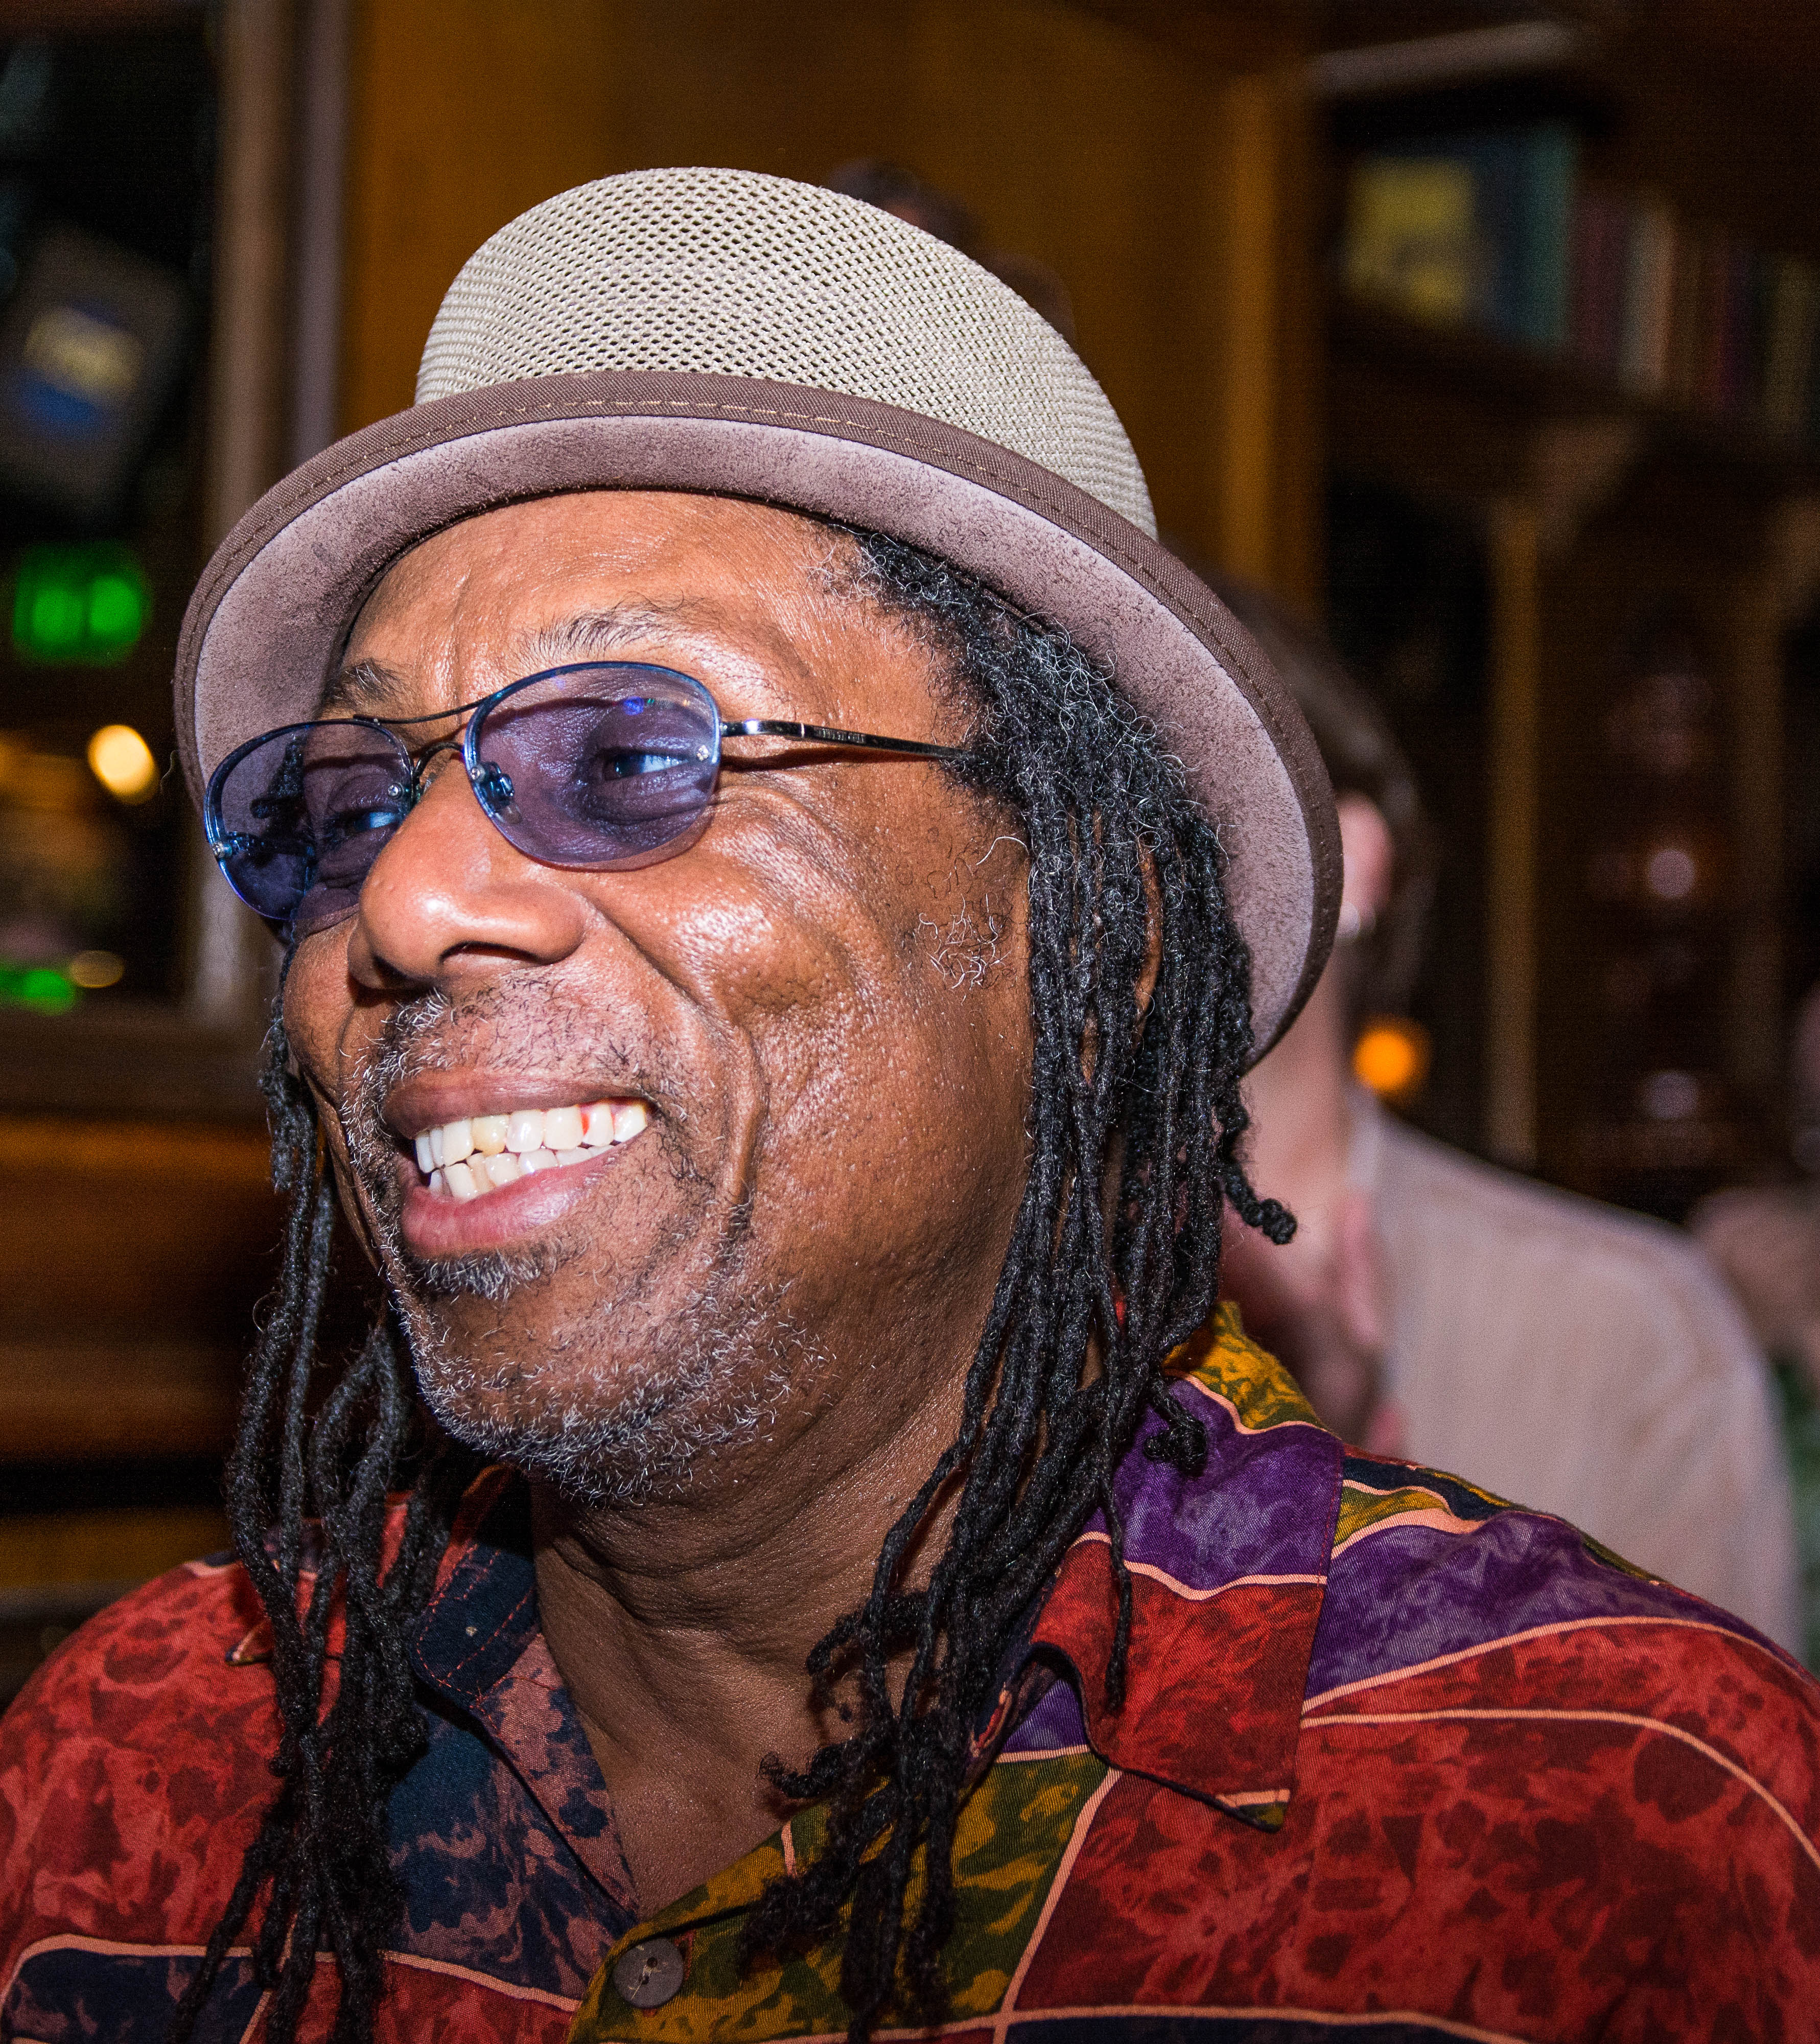
man, person, people, hair, portrait, facial expression, smile, beard, blues, glasses, michaelbeholden, sugarmill, facial hair, vision care